Sugar and Spice (American TV series)

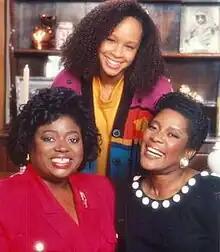
Reynolds, Devine, and Anderson in a promotional picture for the series

Sugar and Spice is an American sitcom that aired on CBS from March 30, 1990 to May 25, 1990.